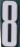
Number: 8